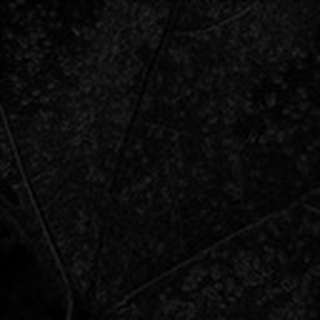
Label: cotton_aphids